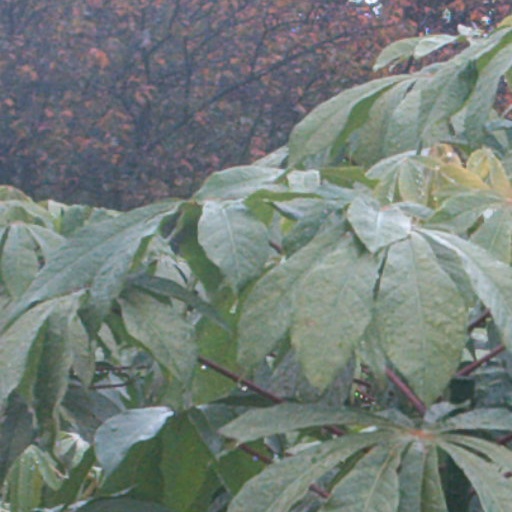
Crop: cassava